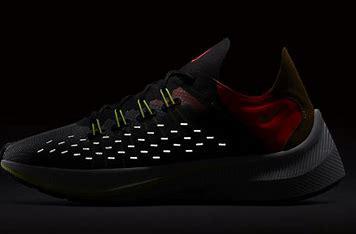
Brand: Nike
Model: Exp X14